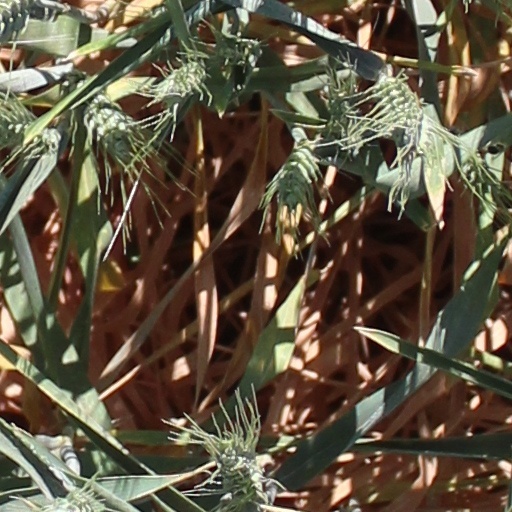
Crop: wheat